Hiraiwa Shichidayū II

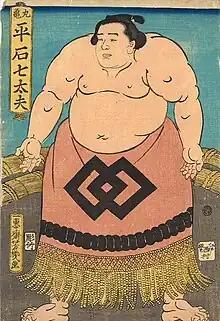

was a Japanese sumo wrestler from Edo, Musashi Province (now Tokyo). His highest rank was "ōzeki". He is the first wrestler from Tokyo to have been promoted to this rank and the last until the promotion of Isenohama in 1914, 75 years later.